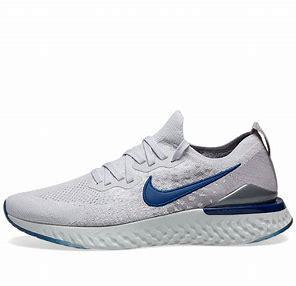
Brand: Nike
Model: Epic React Flyknit 2